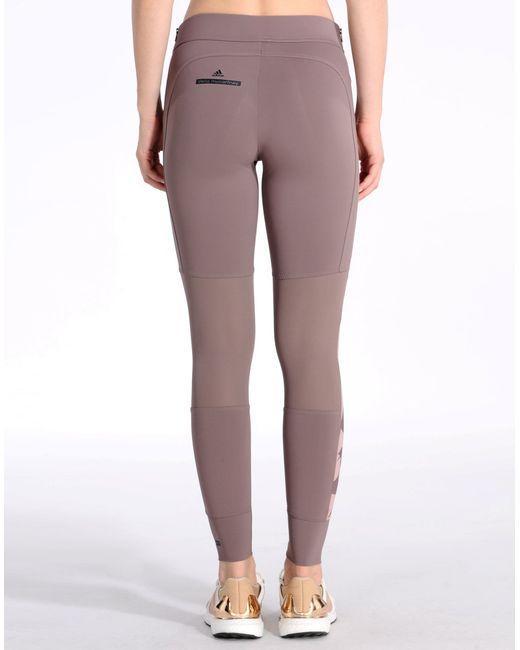
Braune enge transparente Leggings für den Sport